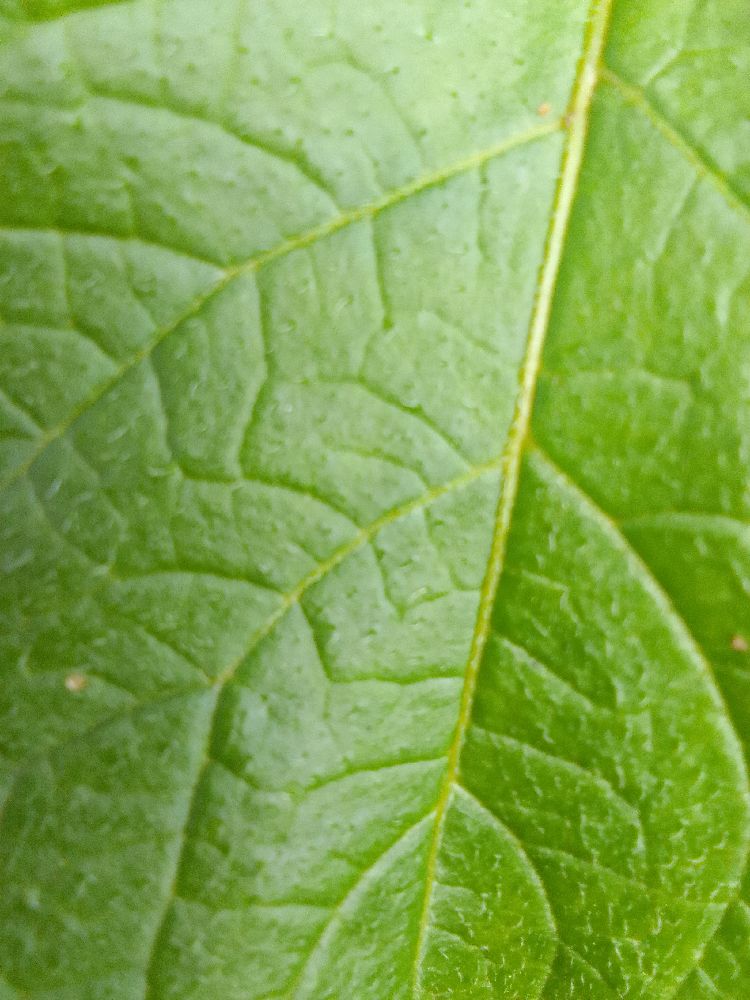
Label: Healthy